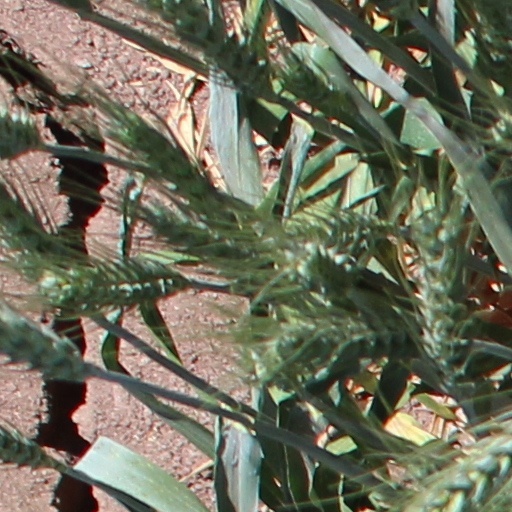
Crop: wheat